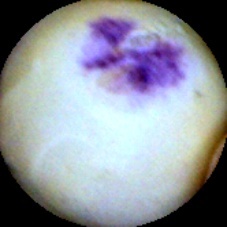
Label: Spotted